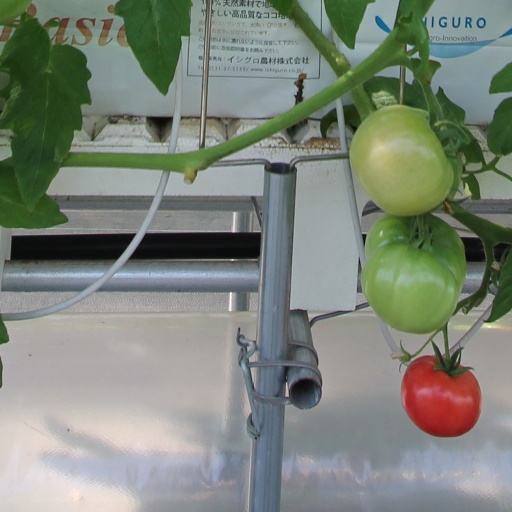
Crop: tomato